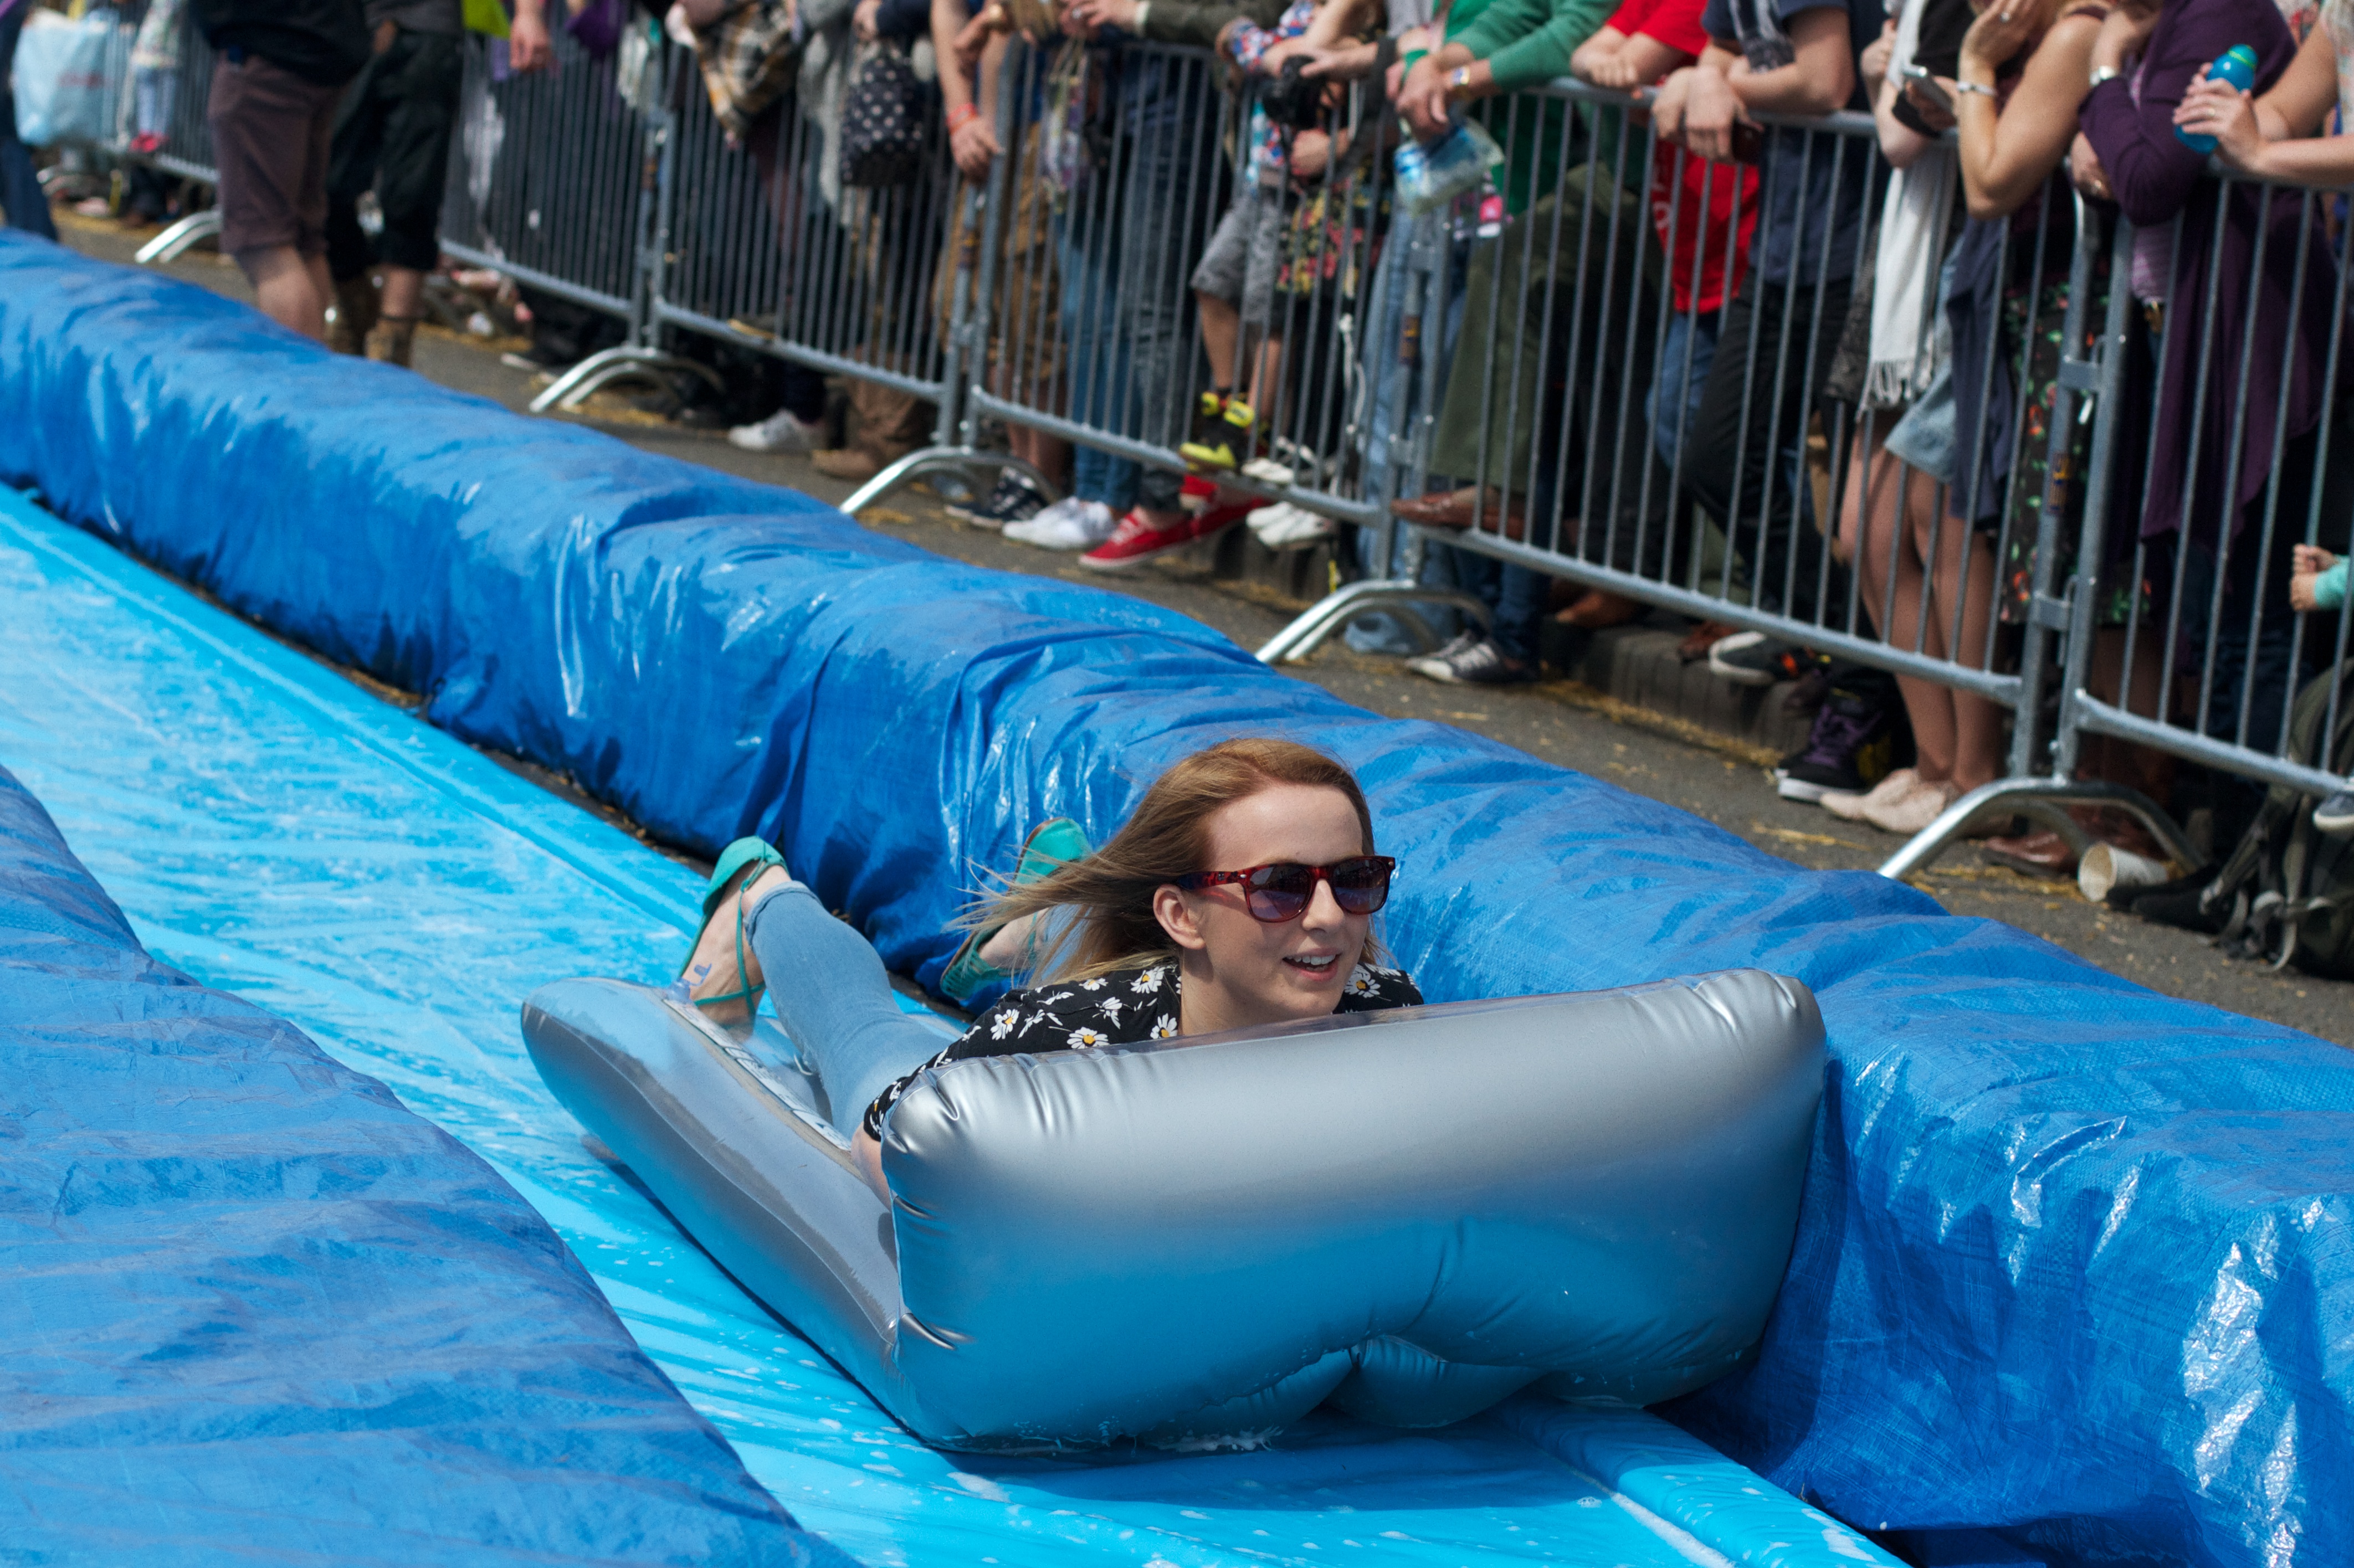
boat, swimming pool